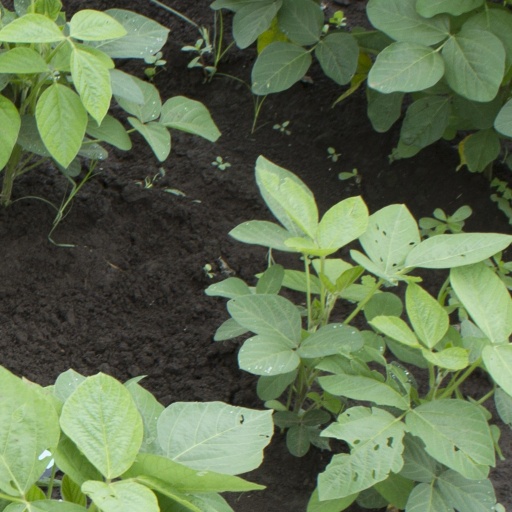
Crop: soybean